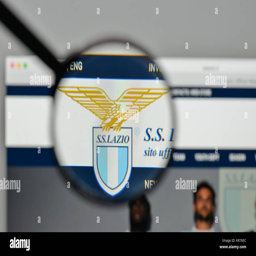
logo on the website homepage